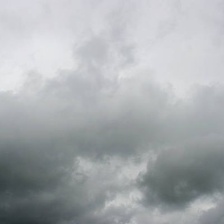
Cloud type: Altostratus